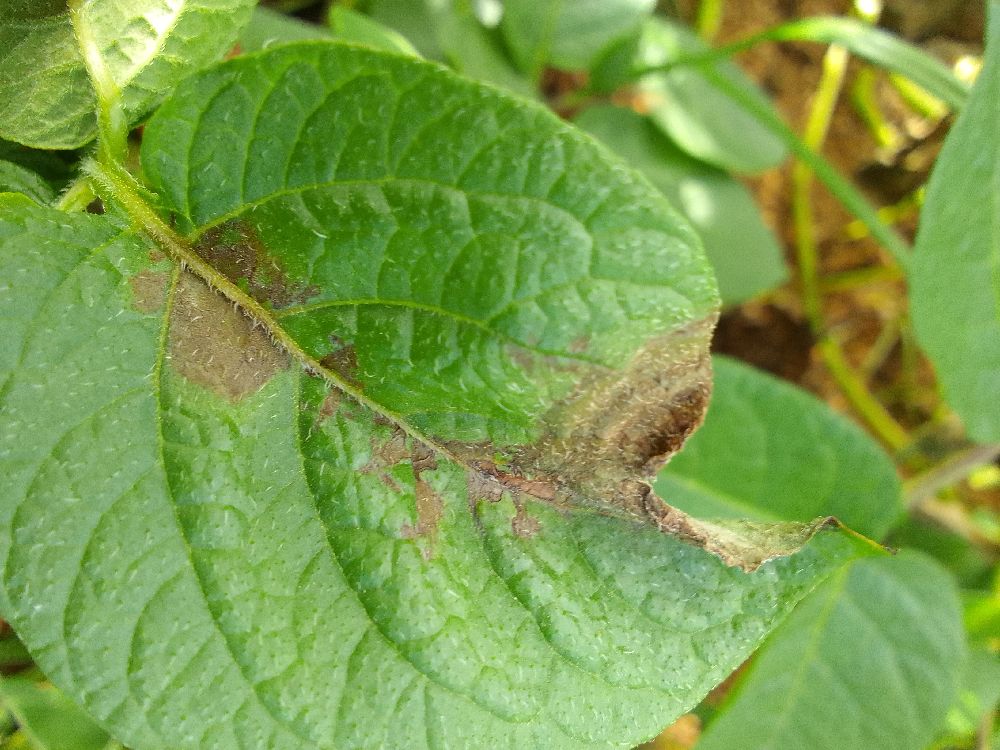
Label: Late blight